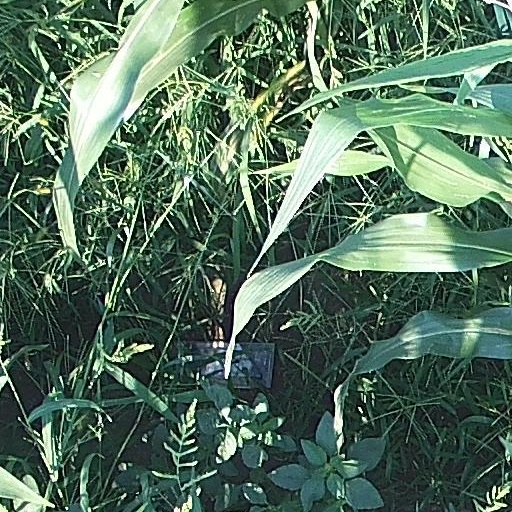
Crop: maize; corn